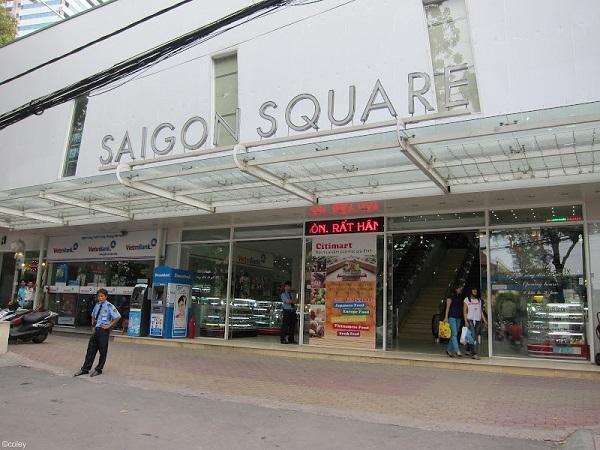
đây là khung cảnh xuất hiện ở phía trước của một trung tâm thương mại